Great North Air Ambulance

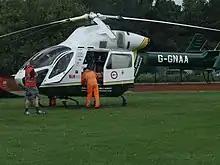
G-GNAA on a call-out in 2008.

In hours of darkness, when the helicopters do not fly, North East Ambulance Service funds a Medical Emergency Response Incident Team (MERIT), which is staffed by a doctor and paramedic team from GNAAS. The MERIT service extended in November 2018 to cover Thursday to Sunday nights, which were previously covered on an on-call basis. The service uses Volvo XC90 vehicles.